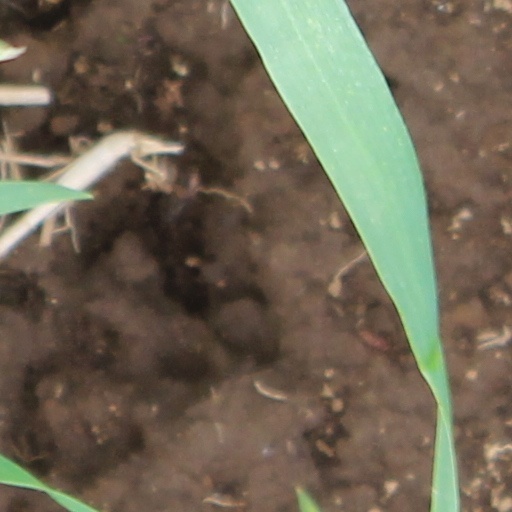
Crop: wheat